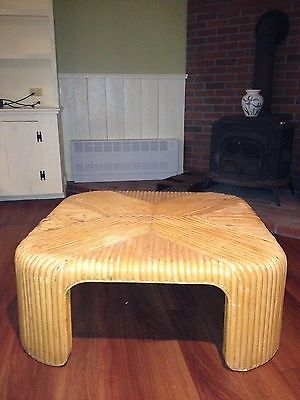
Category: table